Arturo Frondizi

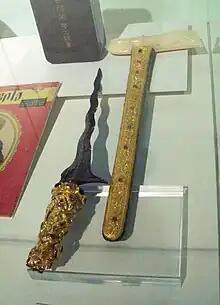
Gift from Premier Sukarno to President Arturo Frondizi.

the Organization for European Economic Co-operation or, at least, an observer, since Latin America must have its voice in it.